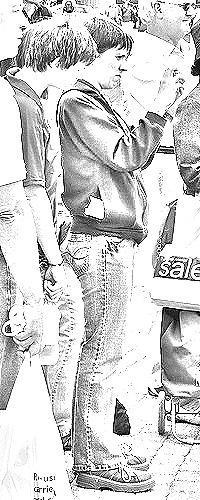
Portrait style: Sketch Portrait